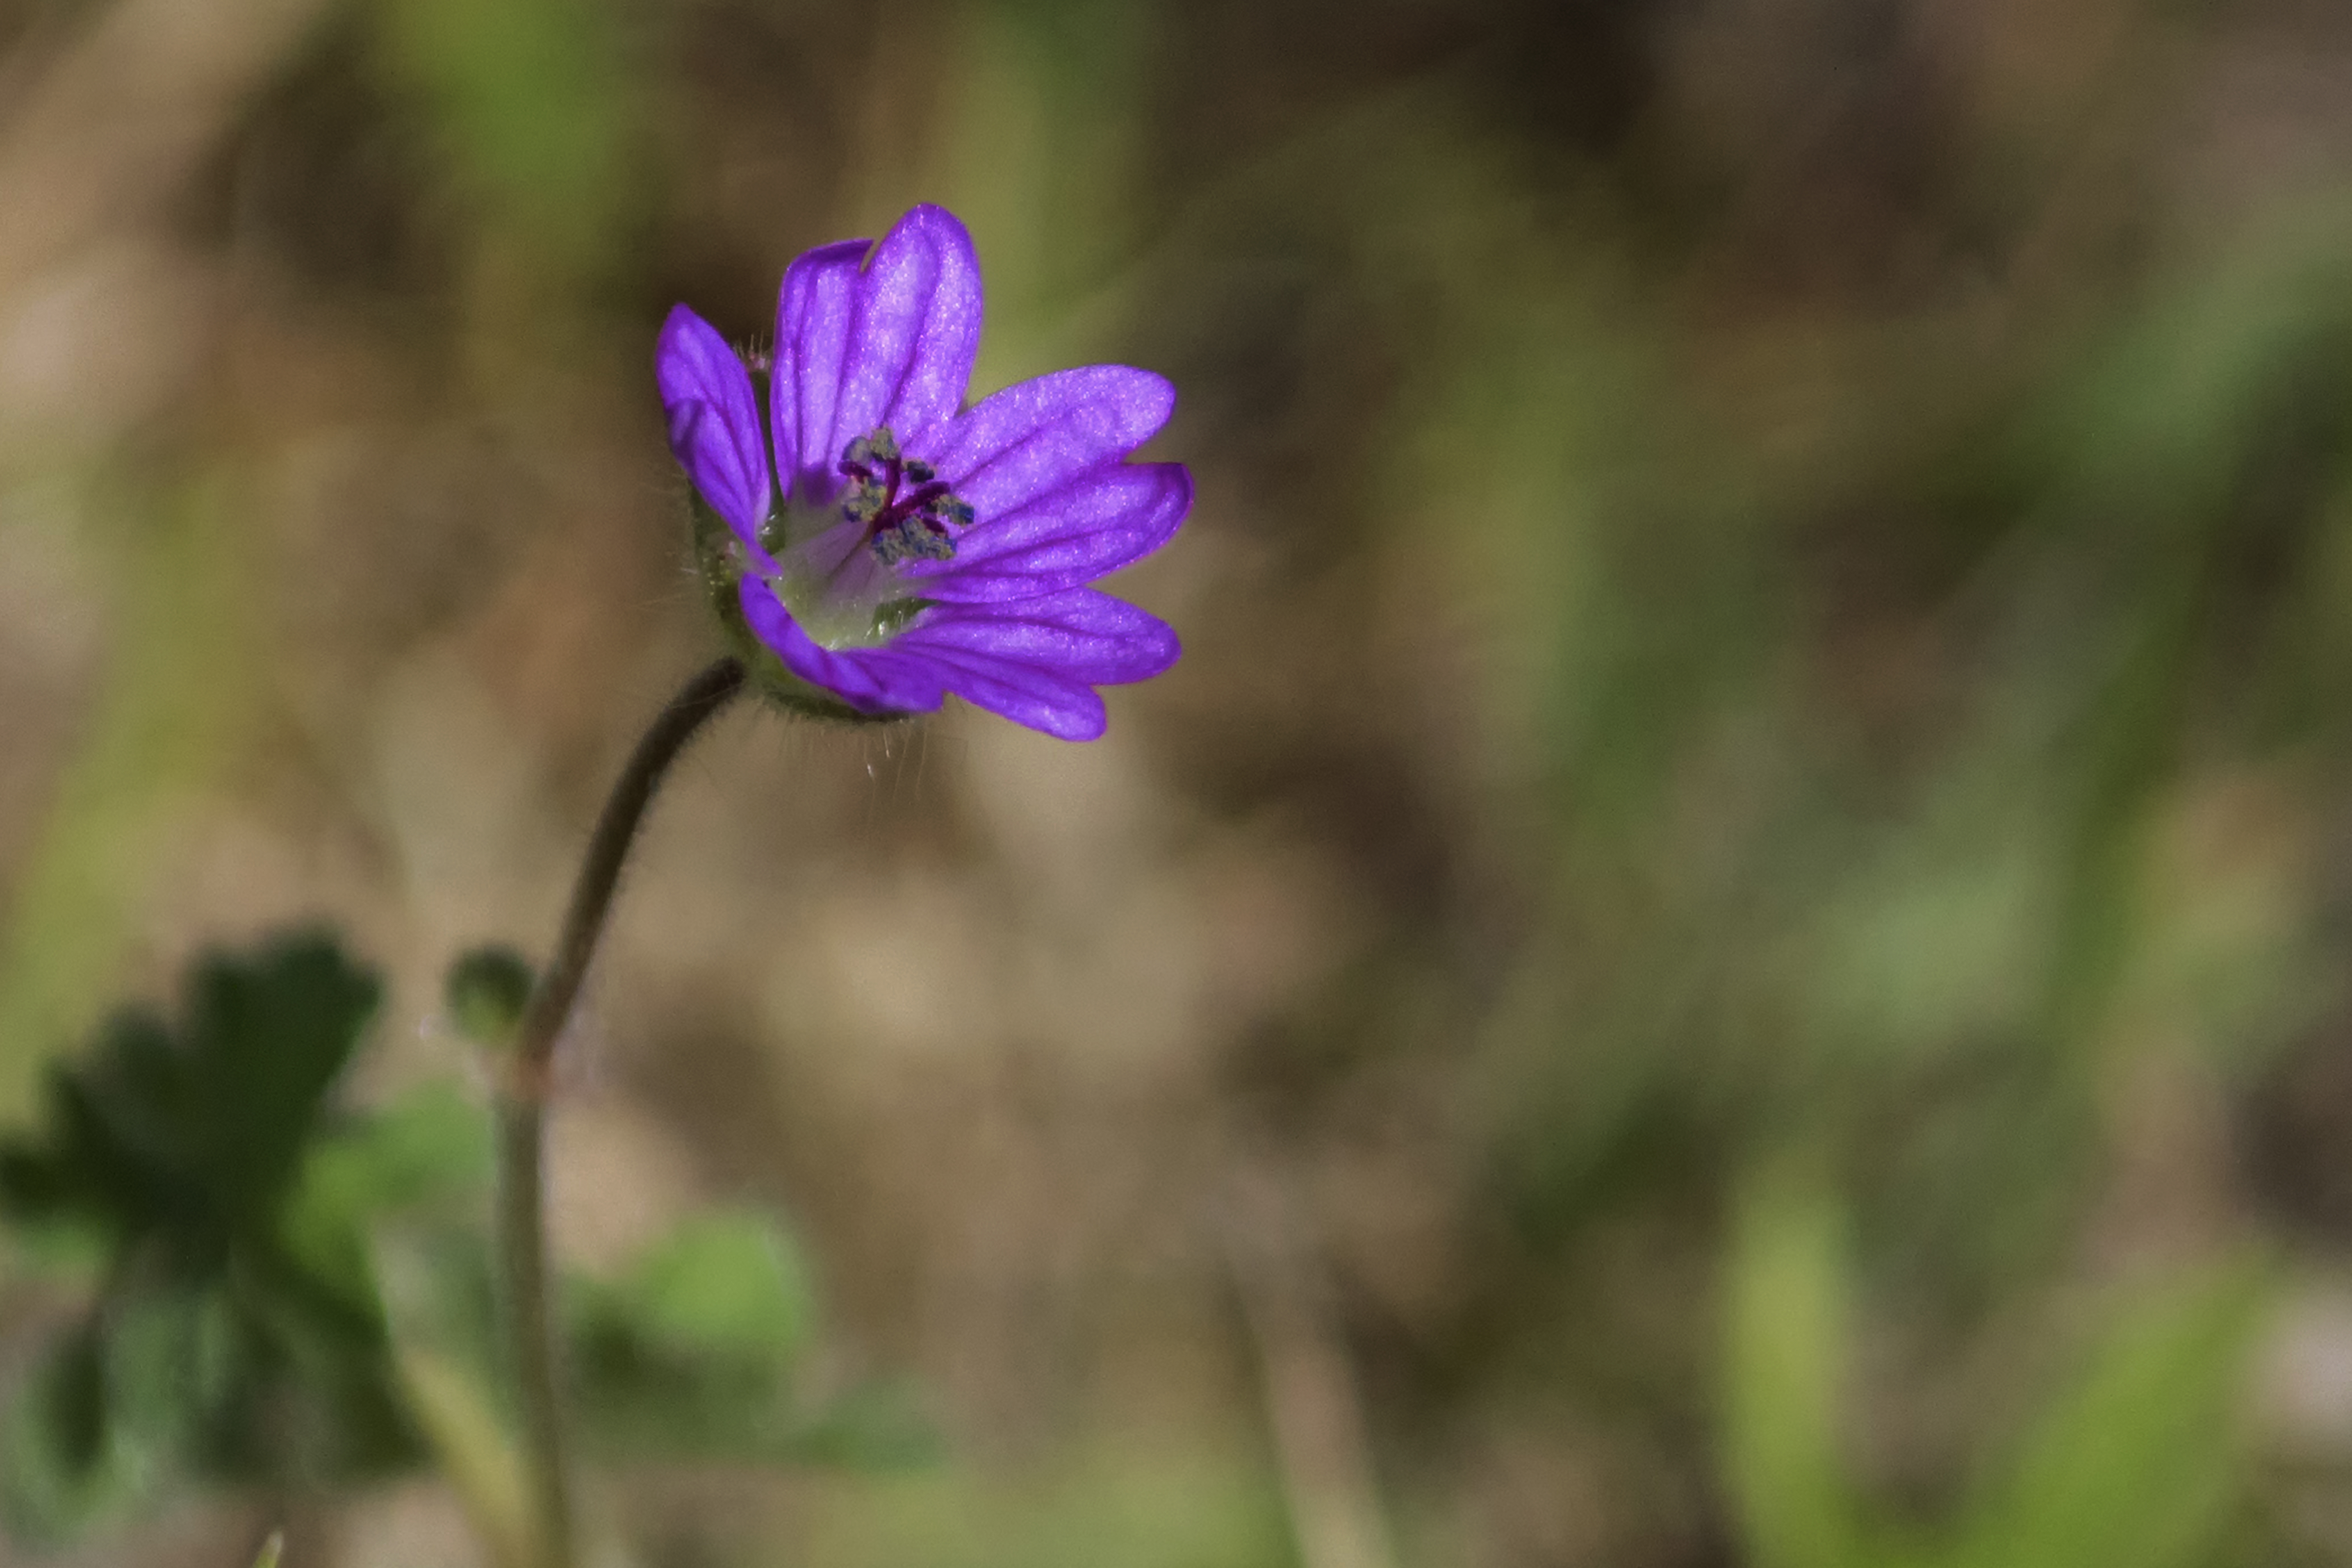
outdoor, blossom, plant, meadow, flower, purple, photo, nikon, flora, wildflower, dunes, holland, nederland, netherlands, dutch, outdoorphotography, picture, photograph, fotos, foto, depthoffield, dof, paulvandevelde, pdvandevelde, padagudaloma, natuurfotografie, naturephotographer, dordrecht, nederlandinfotos, texel, pvdvfotografie, pdvandeveldedordrecht, nederlandsefotografie, dutchphotogaraphy, totallydutch, fotografienederland, hollandsefotografie, fotografieholland, waddenzee, wadden, waddeneiland, macro photography, flowering plant, plant stem, land plant